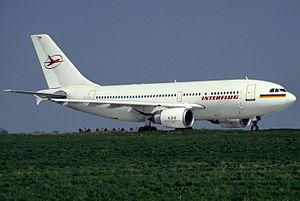
L'Airbus A310 est un modèle d'avion de ligne long courrier biréacteur à fuselage large construit par Airbus de 1982 à 1998 sur la base de l'Airbus A300. Il est similaire au Boeing 767.